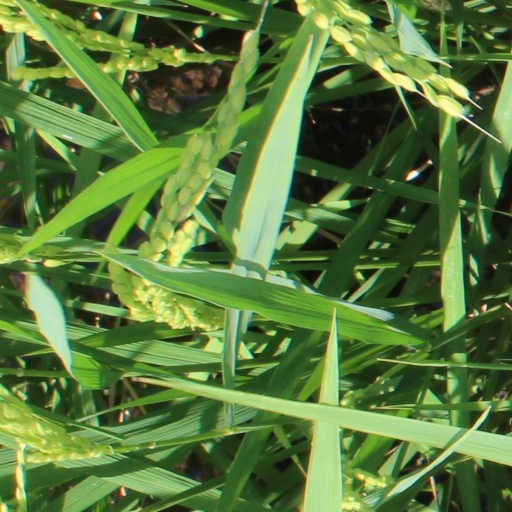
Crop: rice